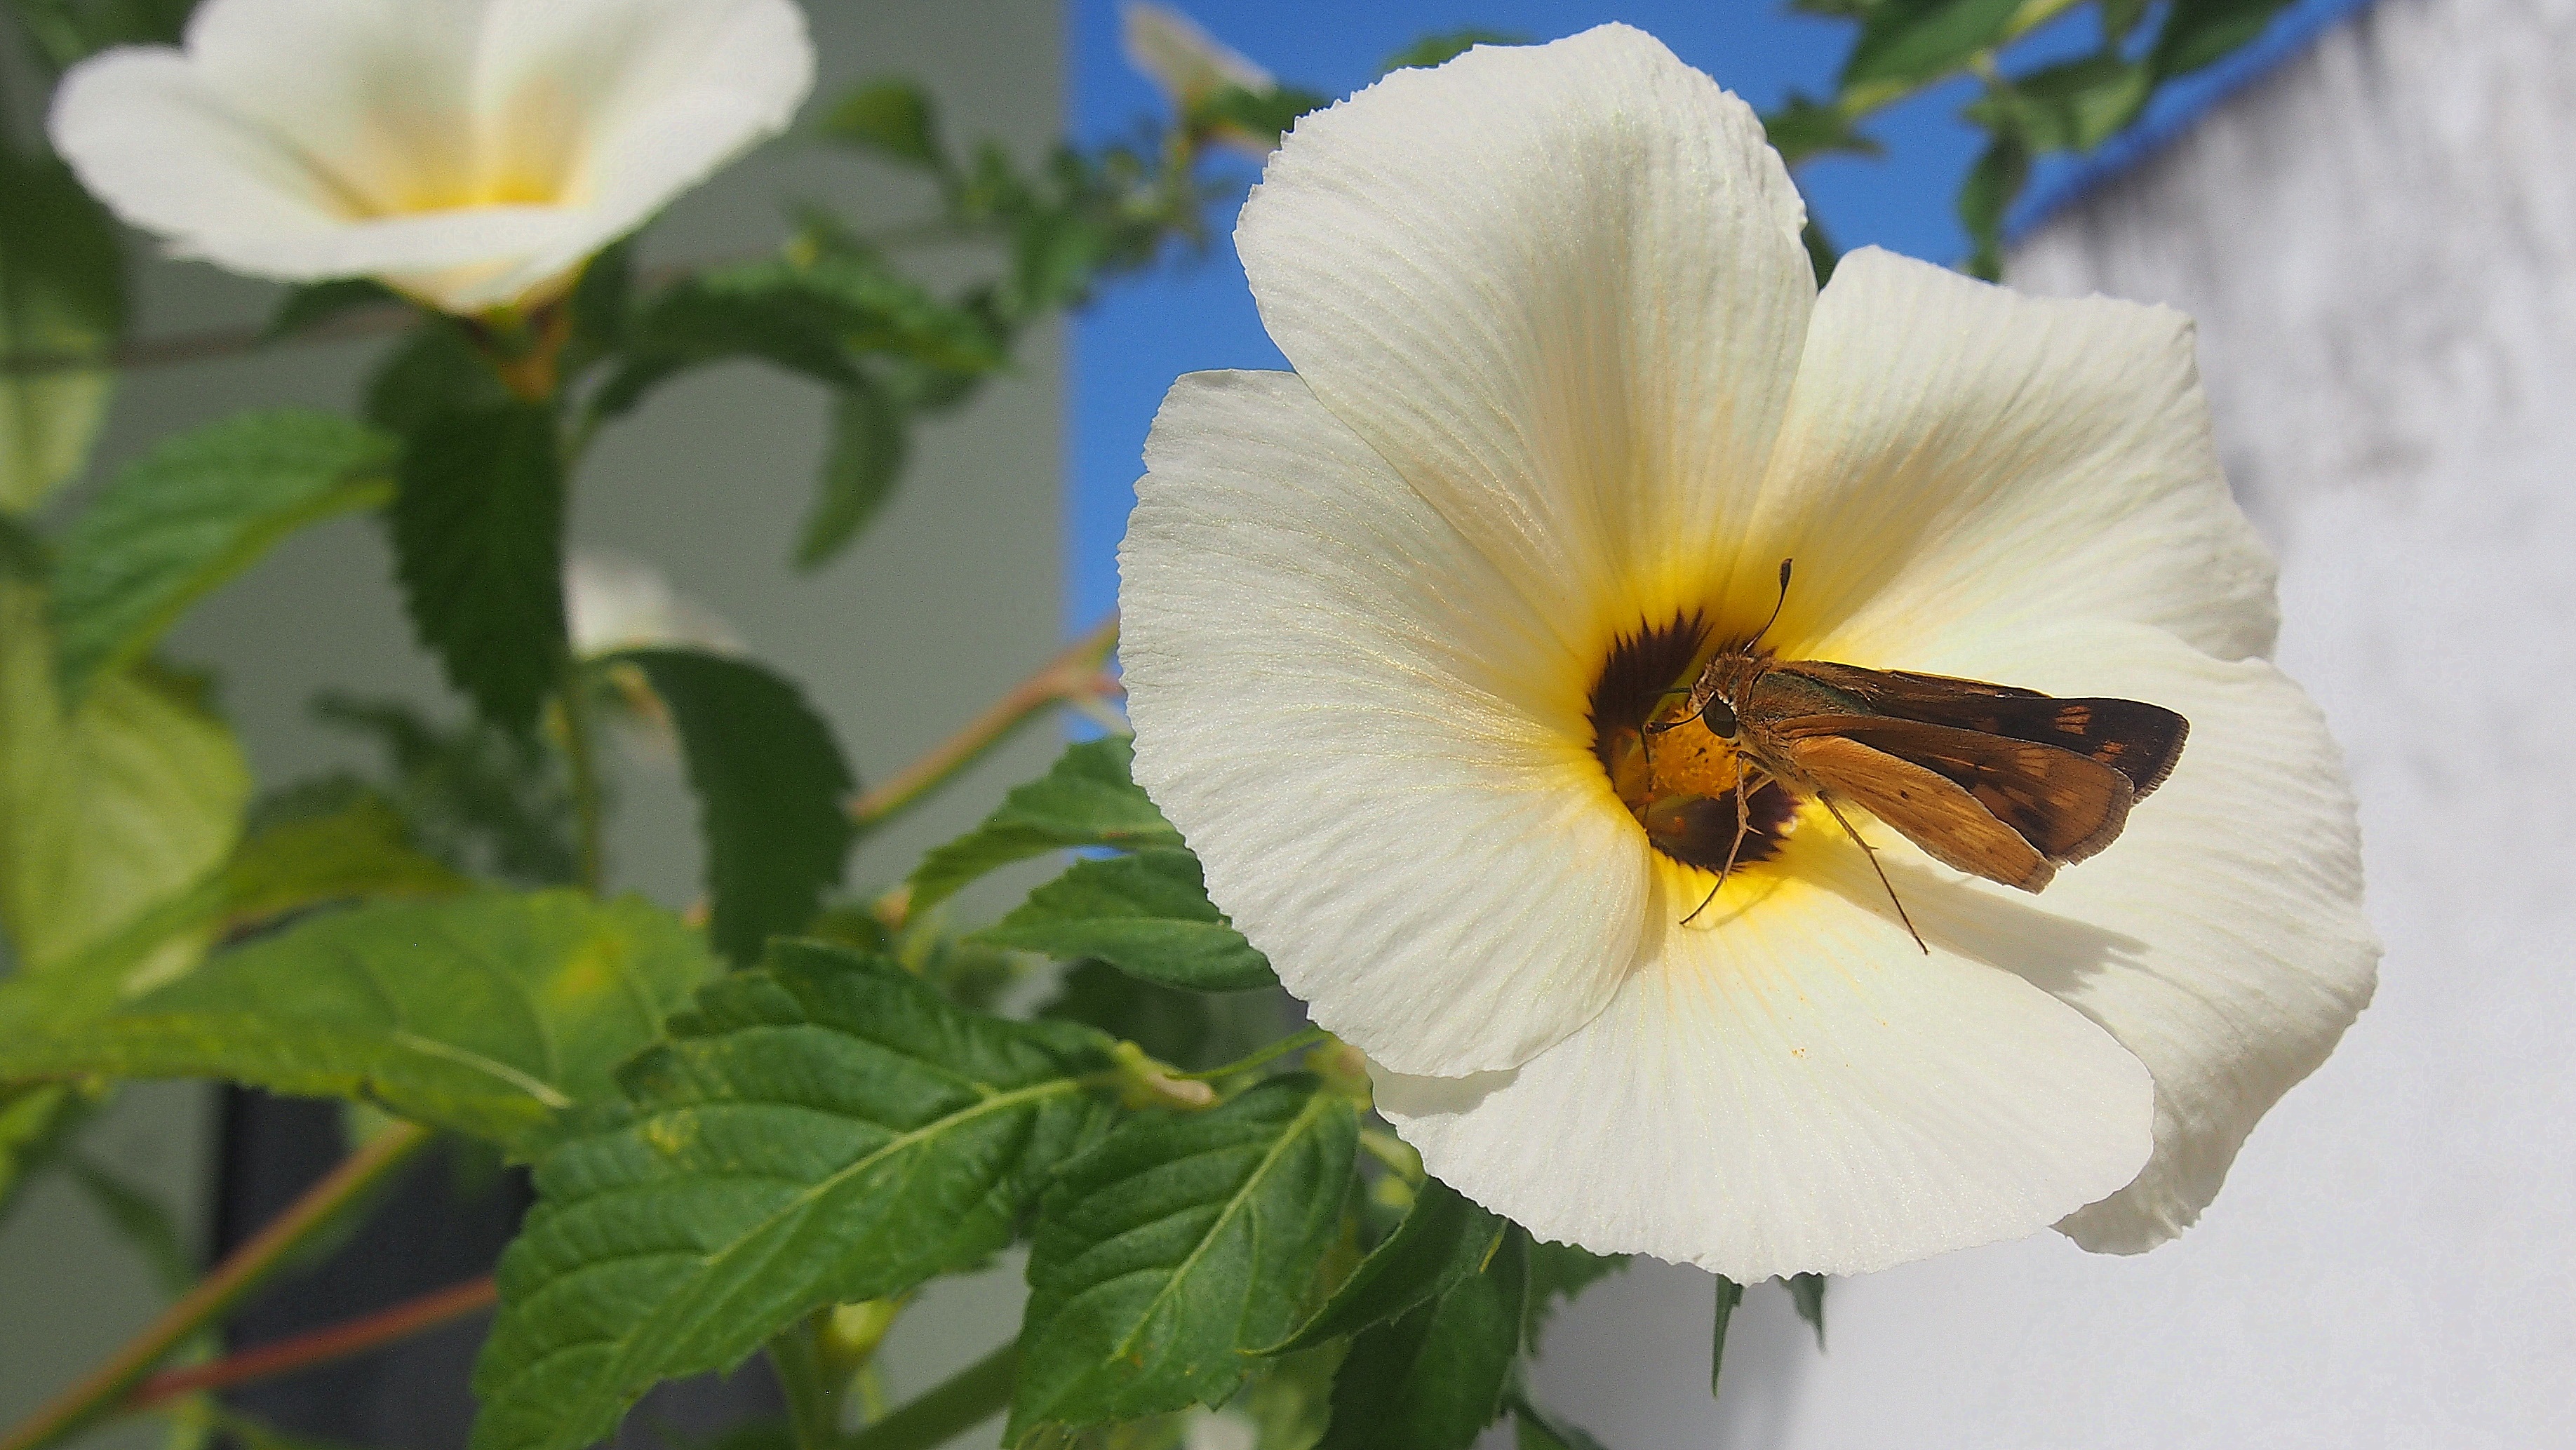
nature, blossom, plant, field, flower, petal, pollen, insect, botany, butterfly, yellow, garden, flora, fauna, invertebrate, wildflower, close up, bee, nectar, macro photography, flowering plant, land plant, membrane winged insect